Blickling Hall

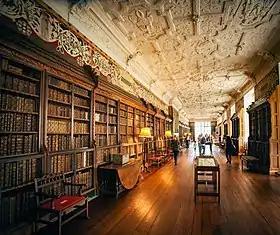
The library at Blickling Hall

The library at Blickling Estate contains one of the most historically significant collections of manuscripts and books in England. The library's estimated 13,000 to 14,000 volumes span 146 linear feet. The core collection was formed by Sir Richard Ellys (1682–1742), a cousin of the Hobarts of Blickling.